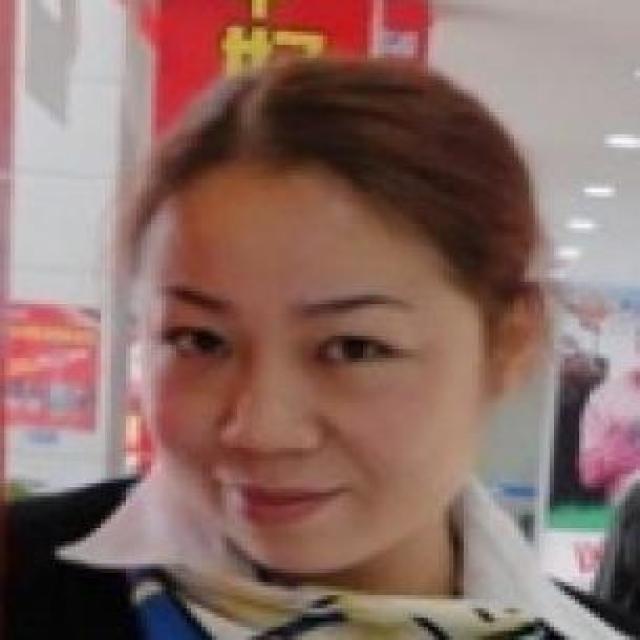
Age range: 21-44